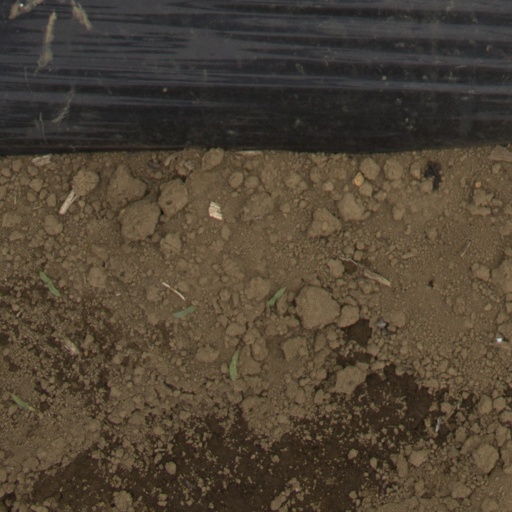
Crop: Jerusalem artichoke